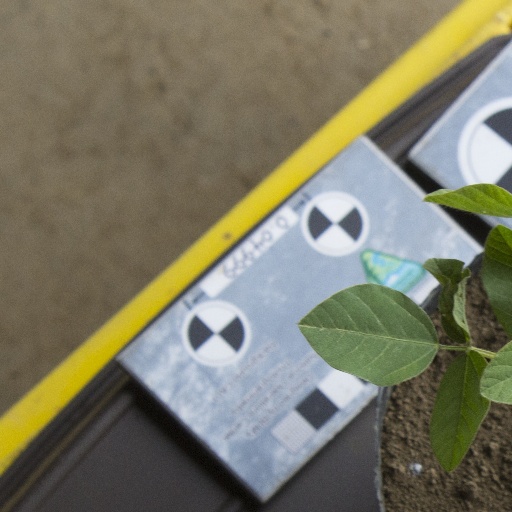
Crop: soybean